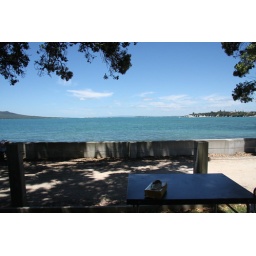
Out the van door at our campsite in Auckland.